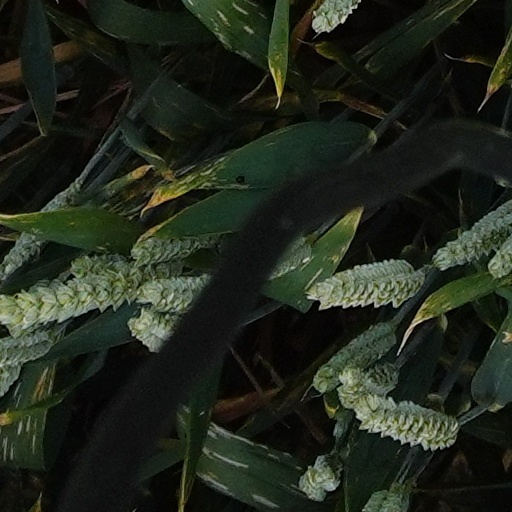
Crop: wheat